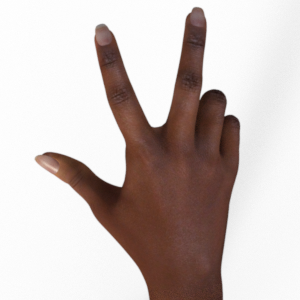
Label: scissors